Jordan Schafer

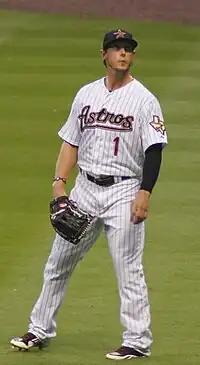
Schafer during his tenure with the Houston Astros in 2012

On July 31, 2011, Schafer was traded with Juan Abreu, Paul Clemens, and Brett Oberholtzer to the Houston Astros in exchange for Michael Bourn.